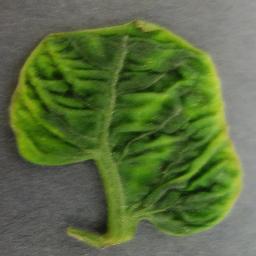
Label: Tomato___Tomato_Yellow_Leaf_Curl_Virus